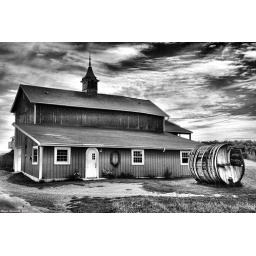
An old barn in Yates County, on a hill above Canandaigua Lake.